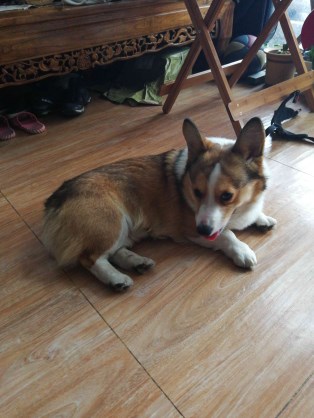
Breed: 2909-n000116-Cardigan